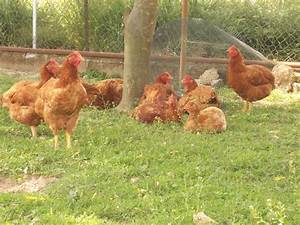
Label: gallina